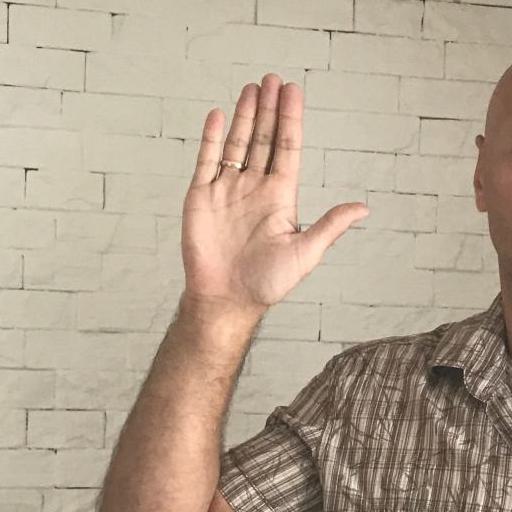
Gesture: stop